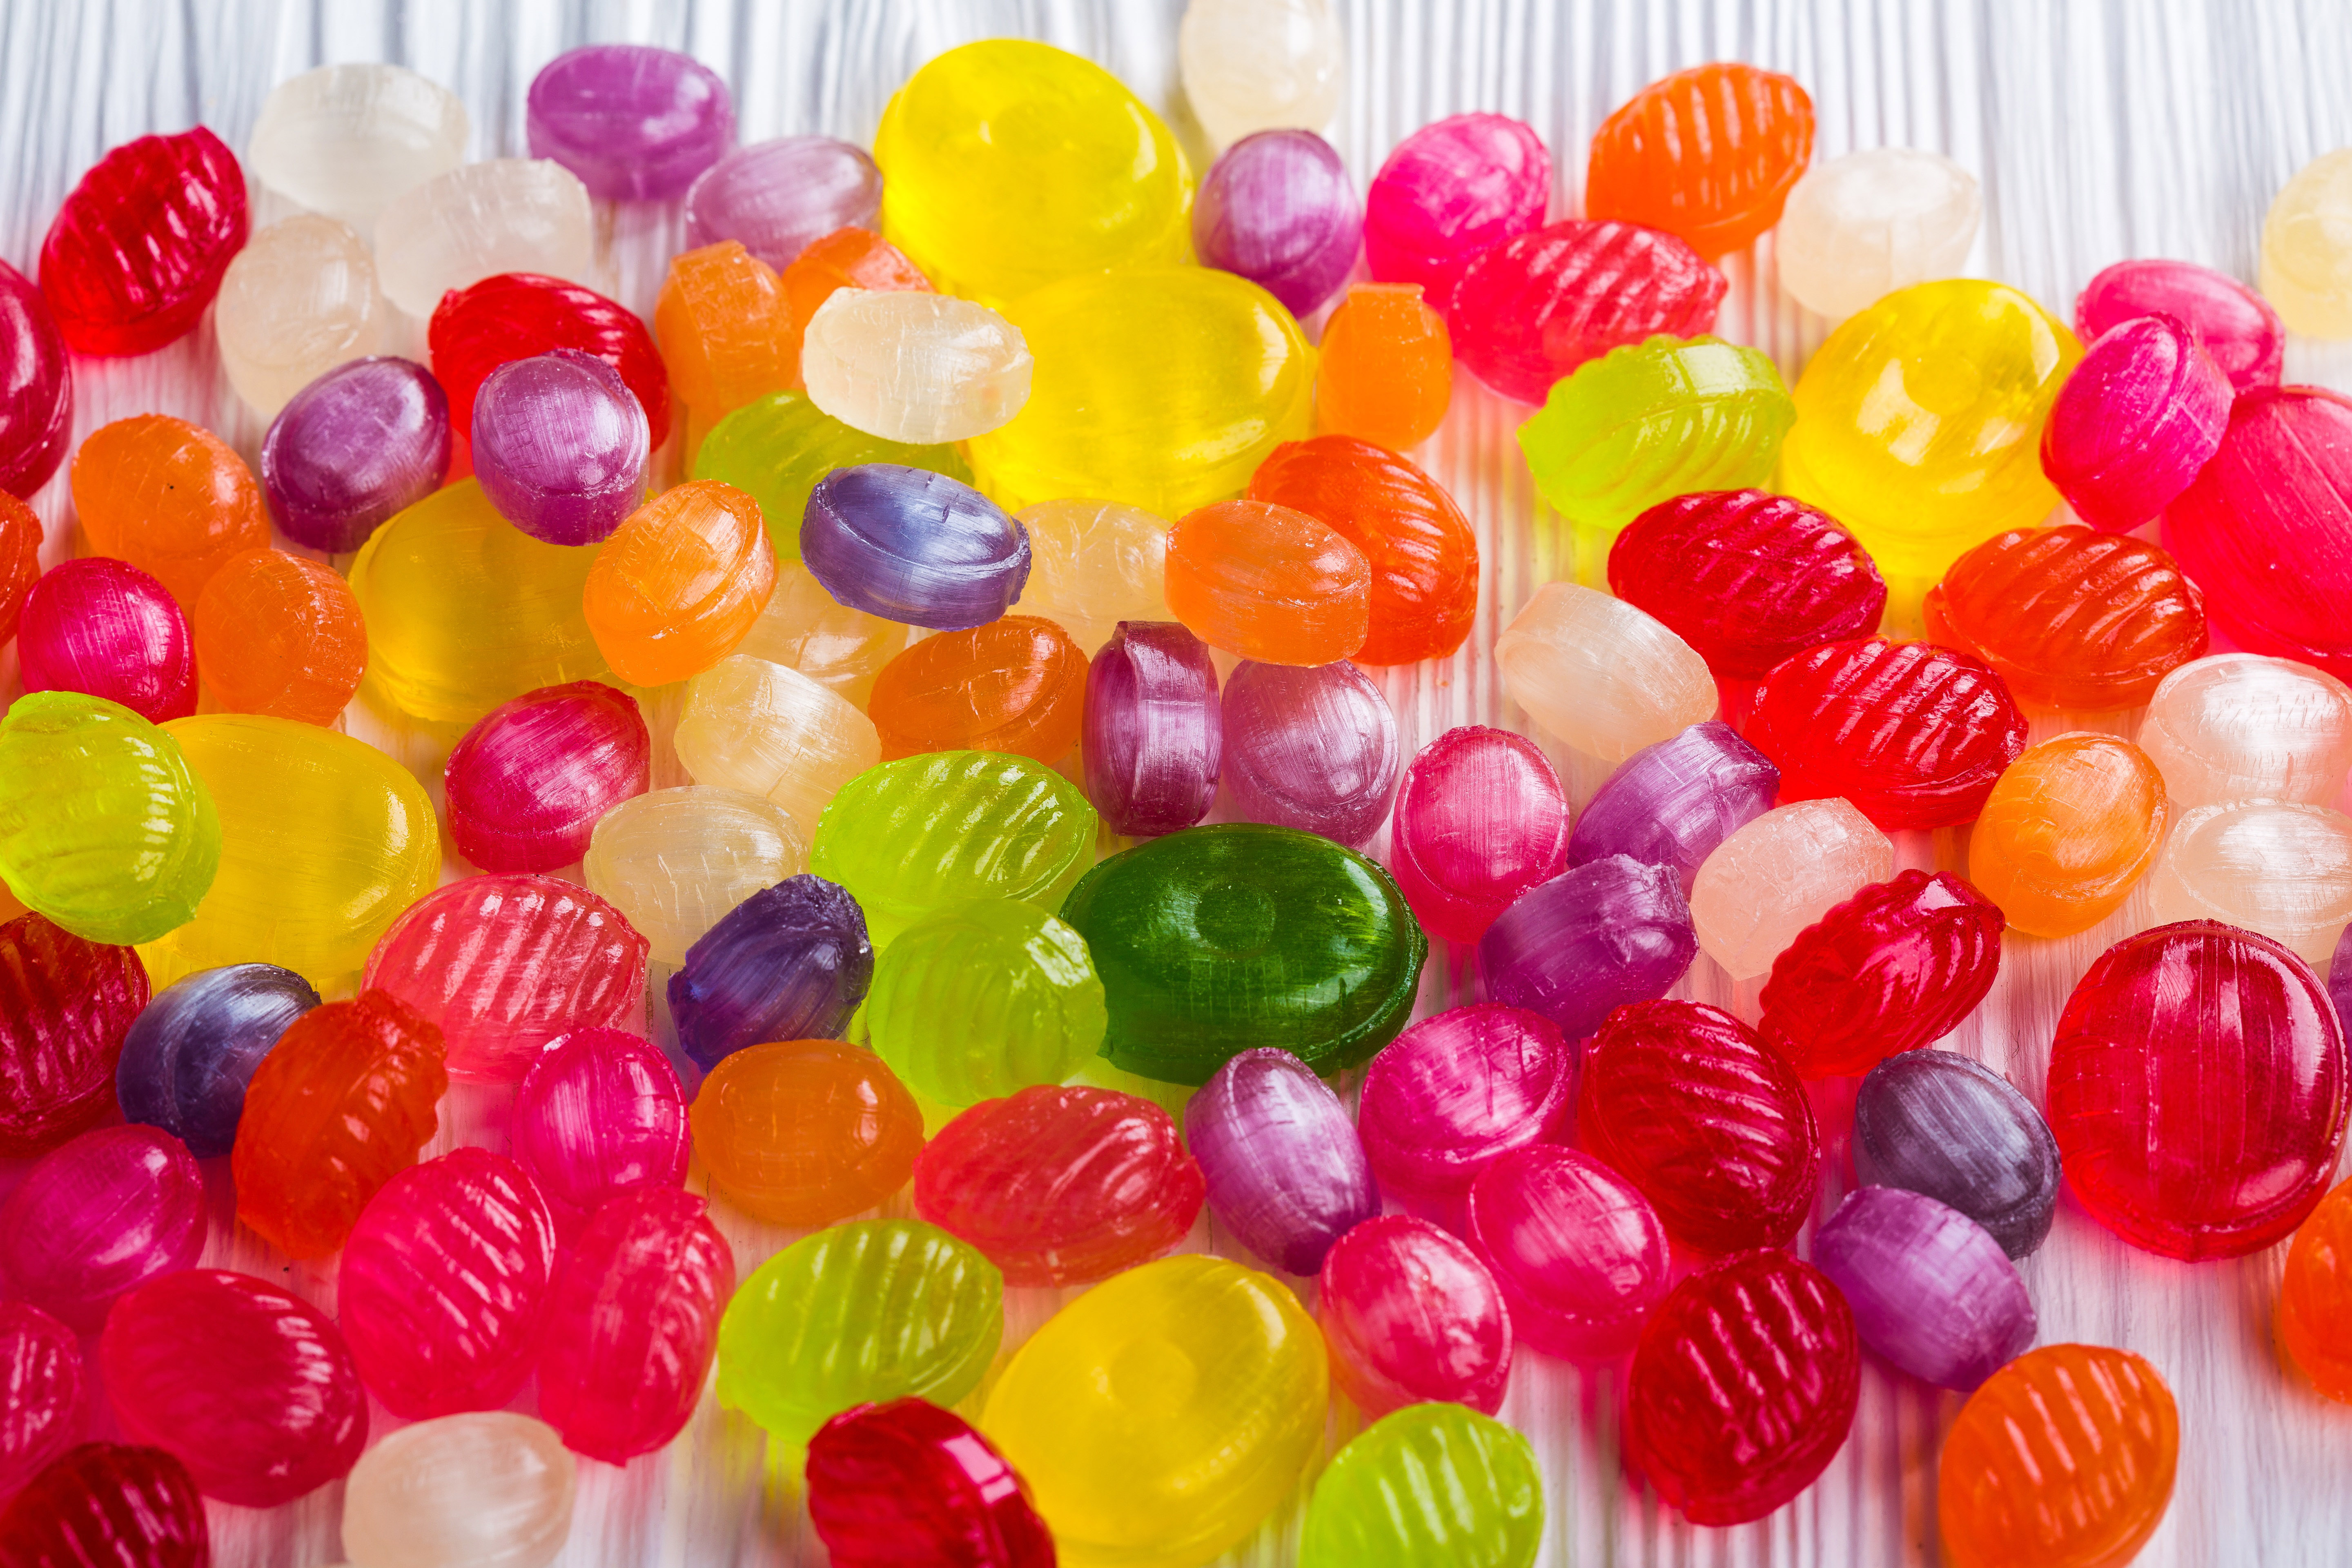
sweetness, hard candy, food, bonbon, candy, confectionery, gummi candy, balloon